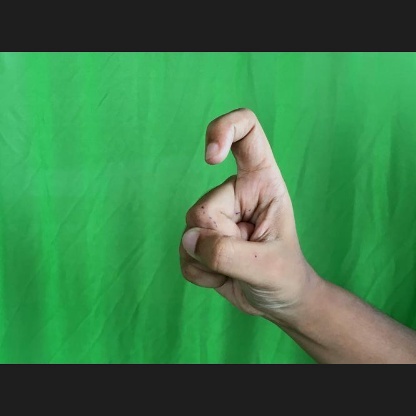
Mudra: Tamarachudam